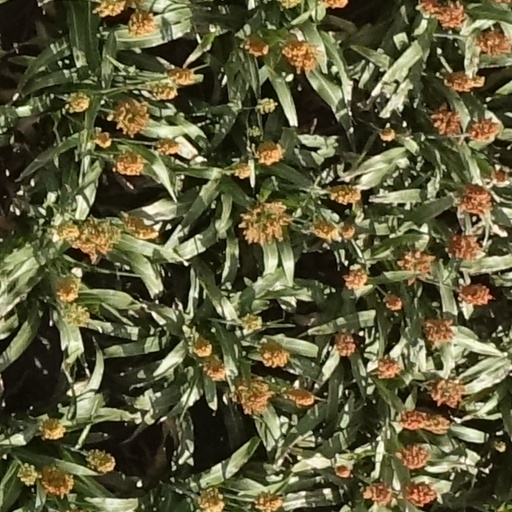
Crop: sorghum